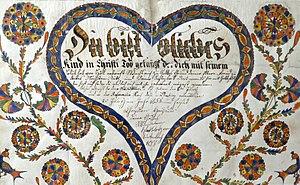
Lettre de baptême manuscrite, décor peint d'un coeur et de fleurs. Birlenbach, 1858. Elle comporte le texte reproduit pendant près de 100 ans dans de nombreuses lettres, manuscrites ou imprimées
À l’instar des luthériens allemands, les protestants d’Alsace ont créé et développé une abondante imagerie populaire religieuse qui se distingue de l’imagerie catholique par la présence primordiale du texte biblique et l’absence des saints au profit des personnalités et des symboles de la Réforme.